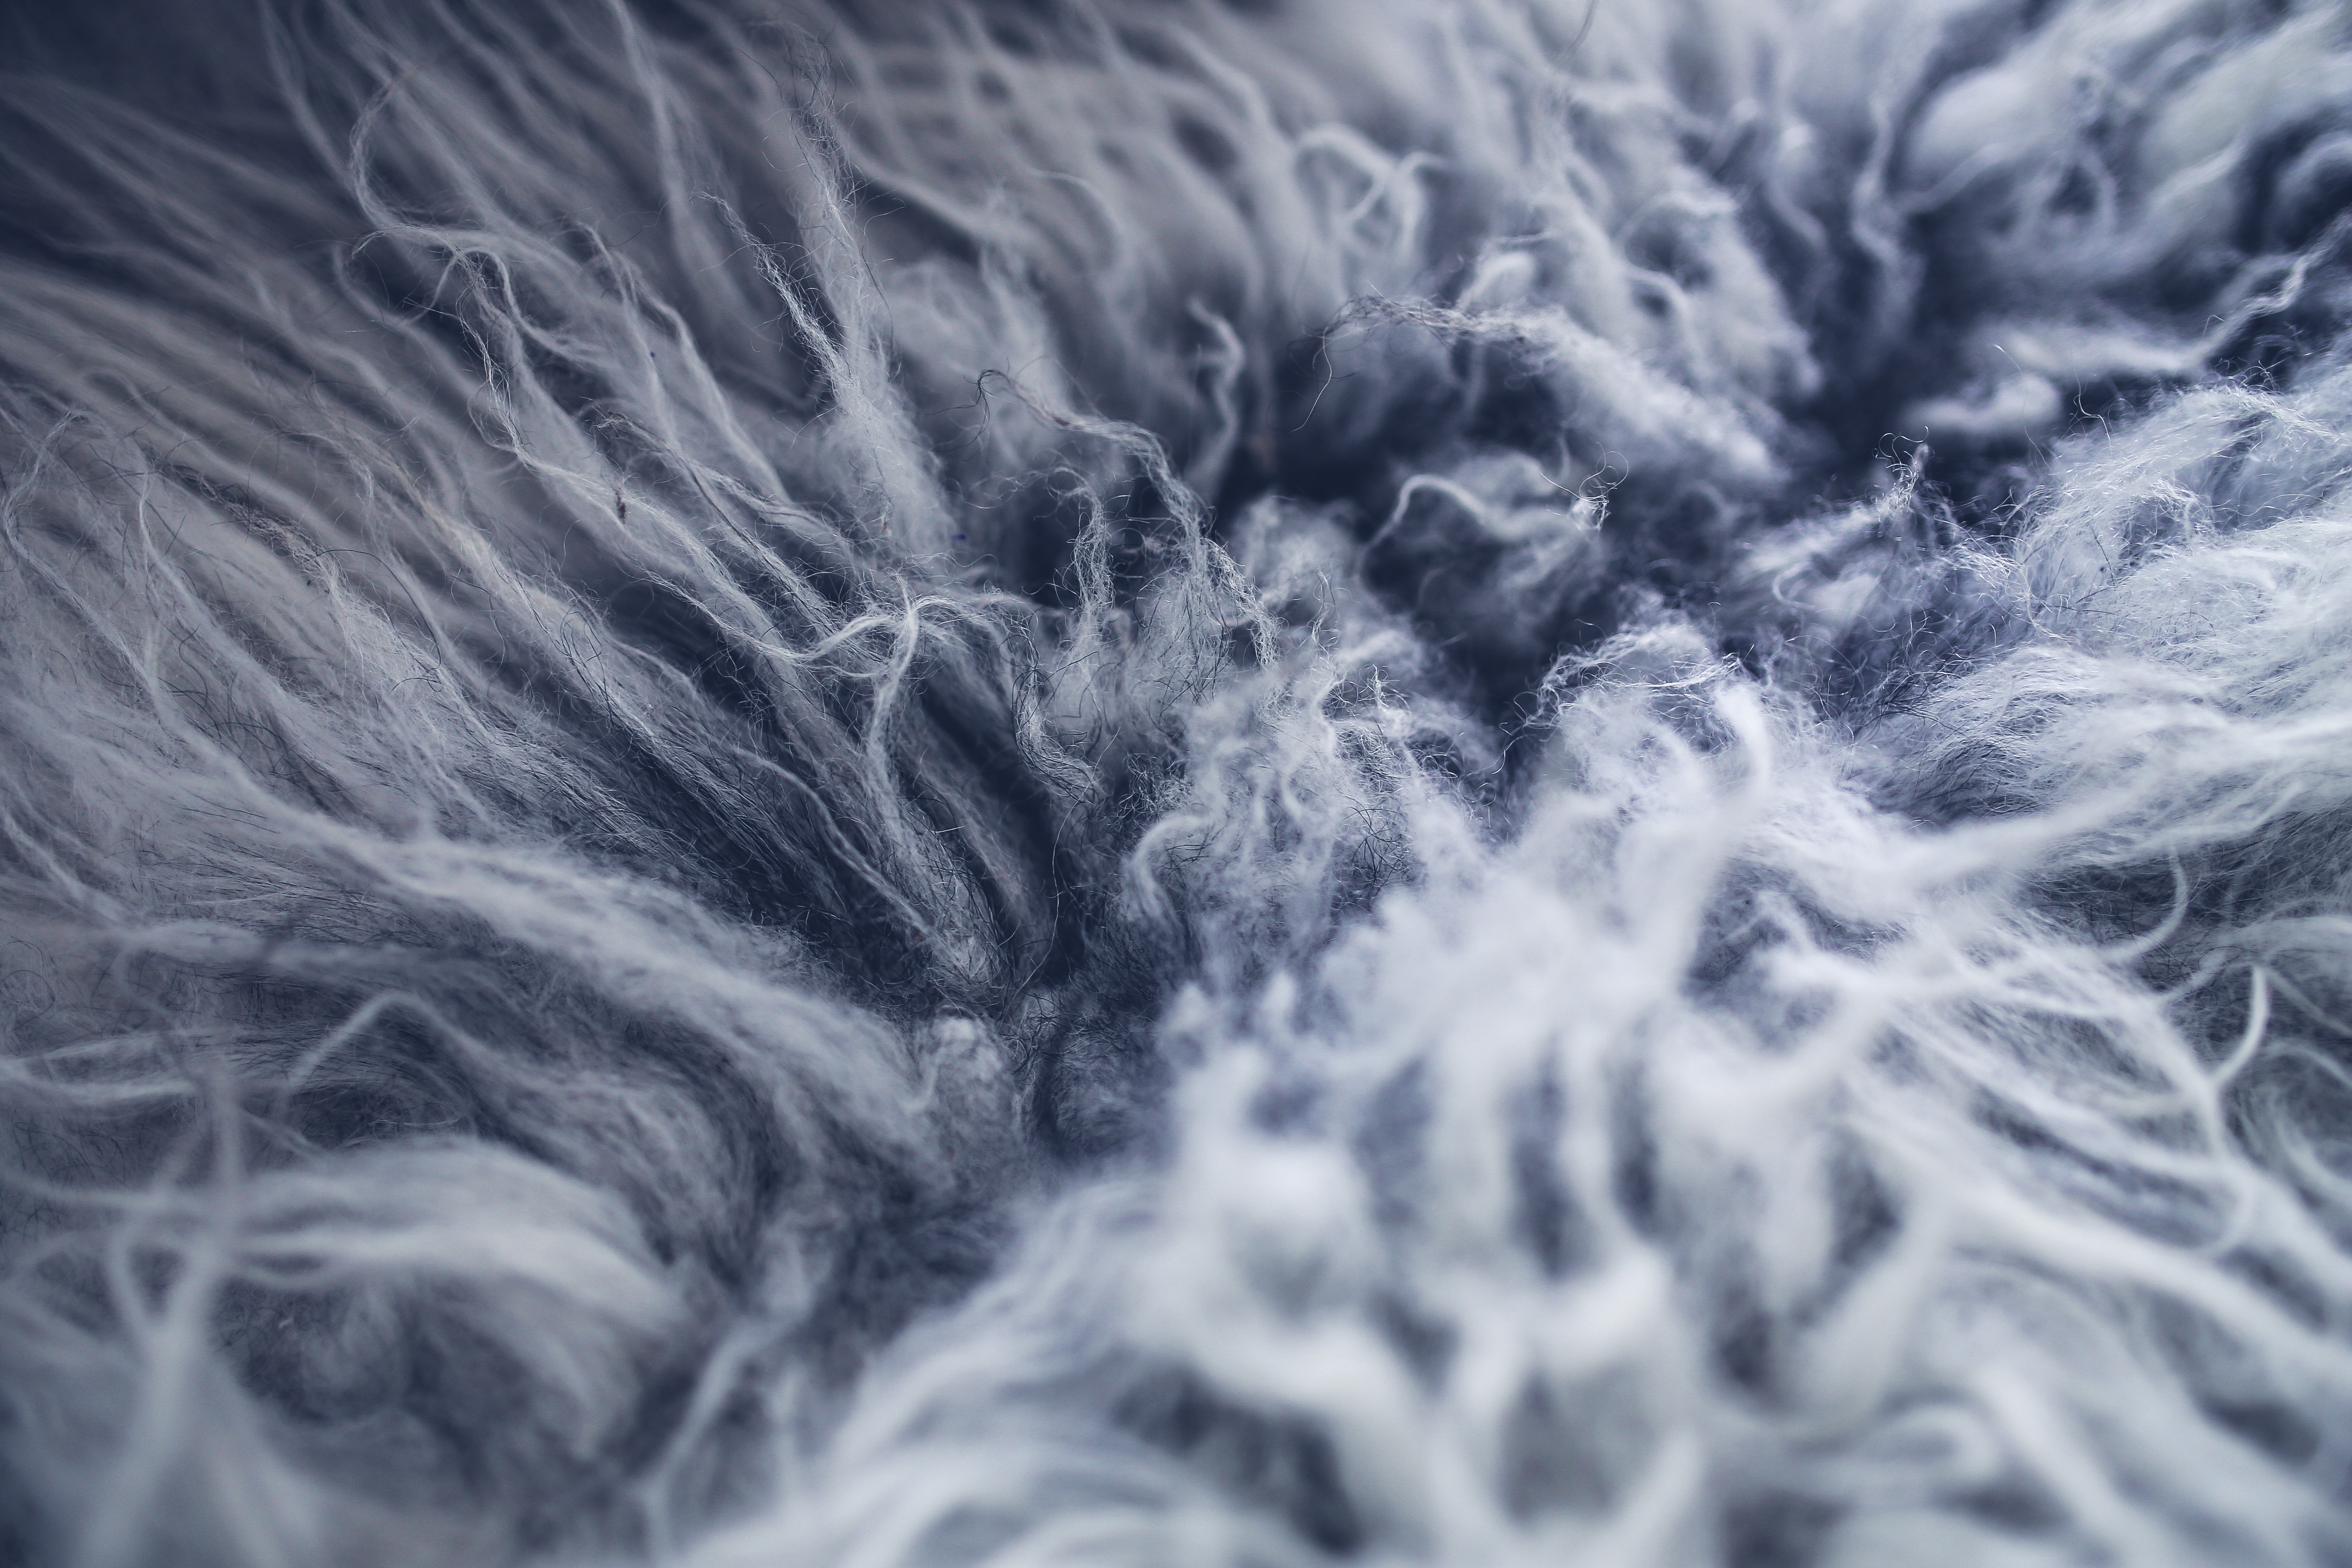
cloud, black and white, wave, frost, atmosphere, fur, weather, gray, blue, monochrome, blanket, close up, designer, grey, design, clothes, stylish, freezing, macro photography, monochrome photography, atmosphere of earth